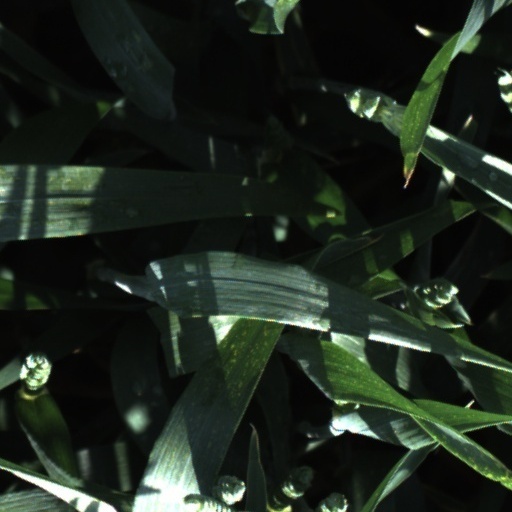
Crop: wheat